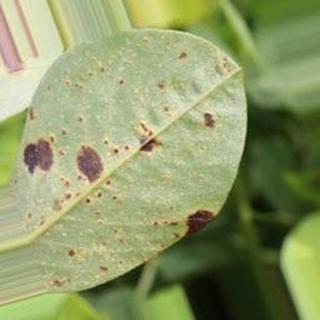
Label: groundnut_rust